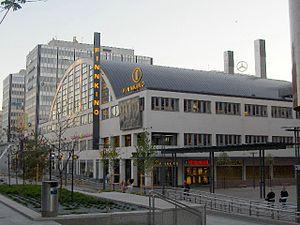
Le centre ville d'Helsinki est situé autour de la gare centrale d'Helsinki où sont regroupés une grande partie des services d'Helsinki en Finlande.